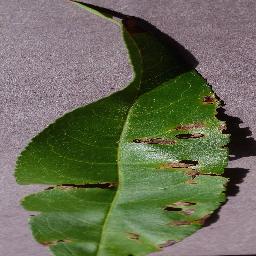
Label: Peach___Bacterial_spot